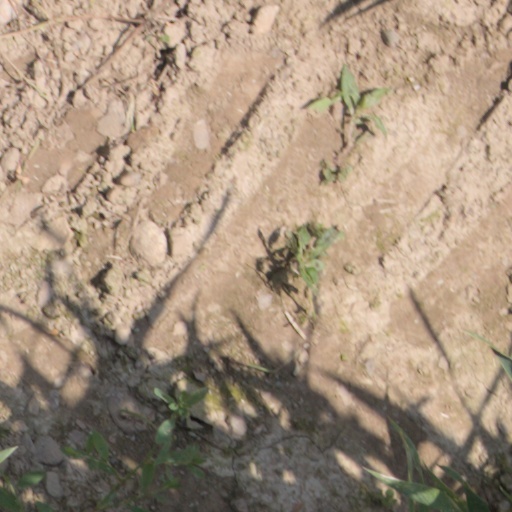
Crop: wheat